Eglisau–Neuhausen line

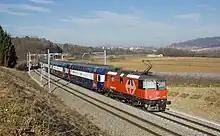
Peak hour train between Jestetten and Neuhausen

Lottstetten station is the first station in Germany, followed by Jestetten station. Roughly half-way between the two stations, the line again becomes double-track again. After leaving Jetstetten the line passes through the site of the former Altenburg-Rheinau station, which was closed in 2010 because of low passenger numbers and despite protests from the German authorities.